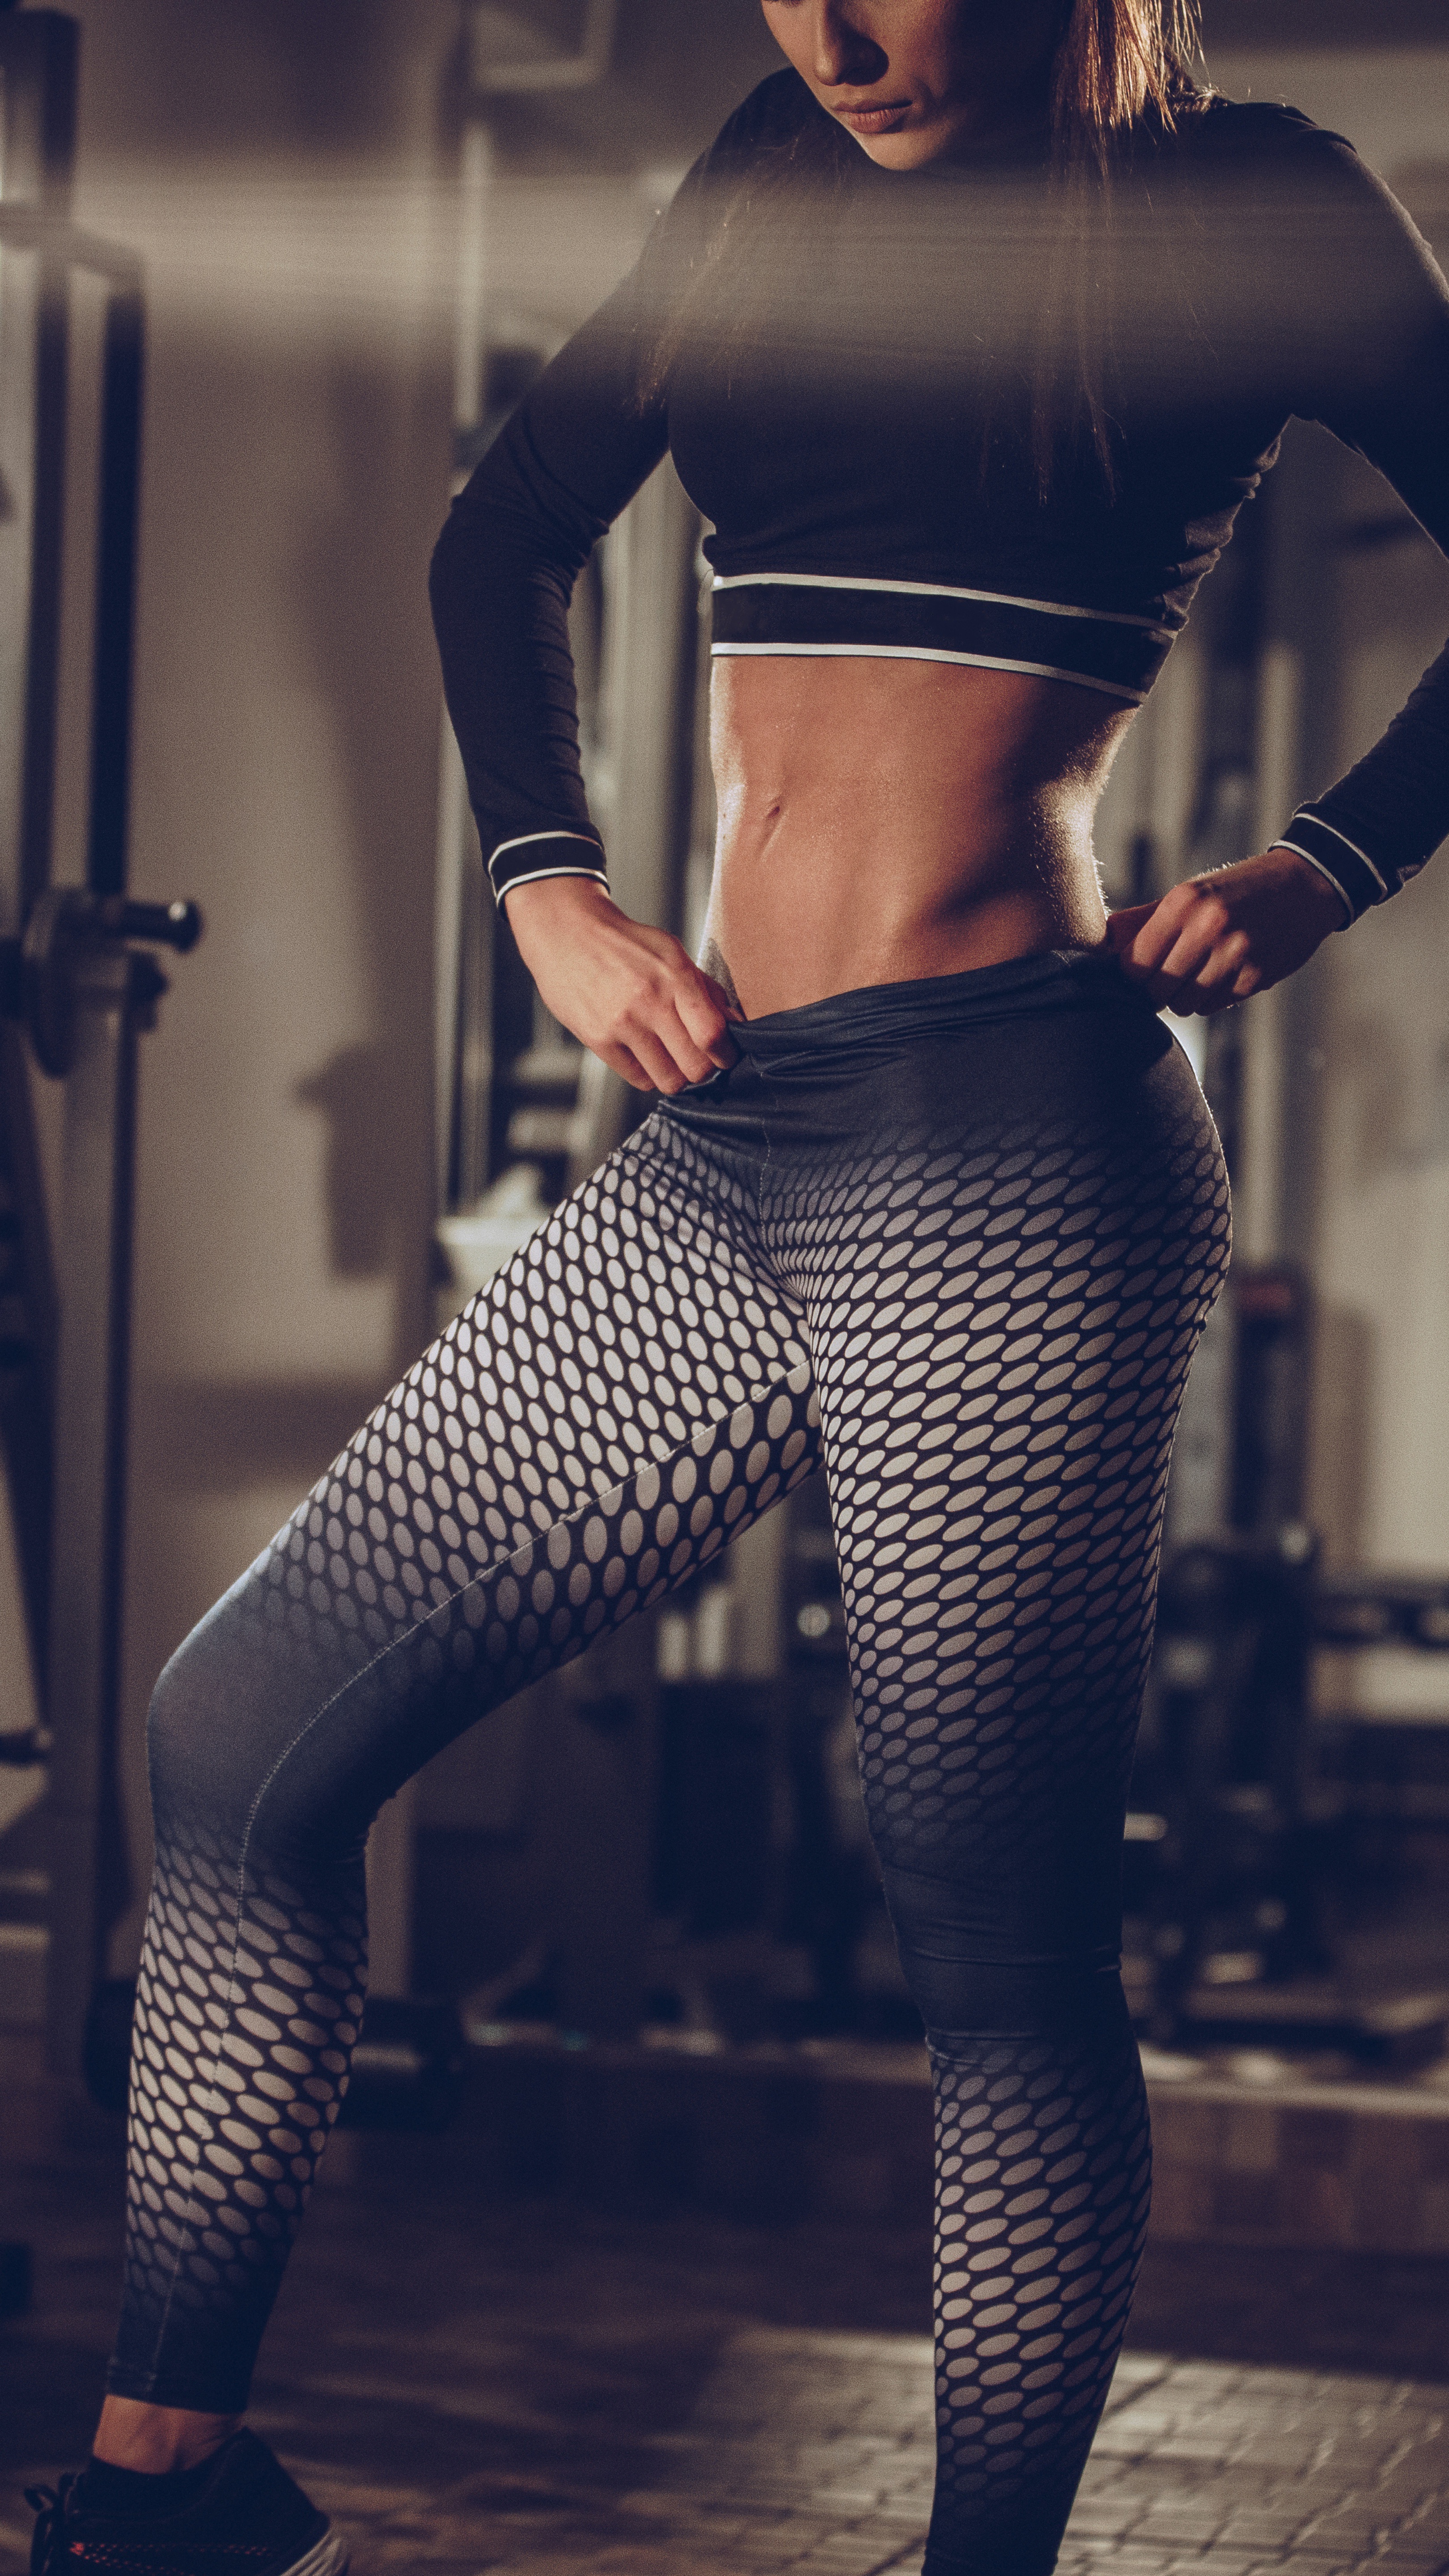
woman, trousers, shoulder, knee, sleeve, waist, stocking, thigh, entertainment, sportswear, latex, performing arts, pantyhose, black hair, fetish model, fashion design, abdomen, trunk, undergarment, fashion model, belt, latex clothing, electric blue, spandex, denim, chest, human leg, long hair, plaid, magenta, garter, event, pattern, leggings, leather, fashion accessory, performance, tights, stage, lingerie, flesh, jewellery, metal, sitting, agent provocateur, monochrome, monochrome photography, personal protective equipment, high heels, photo shoot, public event, polka dot